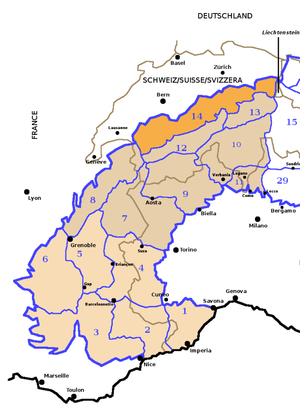
Les Préalpes suisses forment un vaste ensemble de massifs montagneux de moyenne altitude en bordure nord des Alpes. Elles s'étirent du lac Léman au sud jusqu'au Rhin à la frontière autrichienne et bordent par conséquent le sud du plateau suisse. Les Préalpes couvrent environ 12 % de la superficie du pays.
Les Préalpes, chaînes subalpines ou encore Hautes-Alpes calcaires sont un ensemble de massifs montagneux de moyenne altitude formant les contreforts des Alpes, par opposition aux massifs centraux. Le terme se retrouve dans les autres langues des pays situés sur les Alpes : Voralpen en allemand, prealpi en italien, predalpe en slovène.